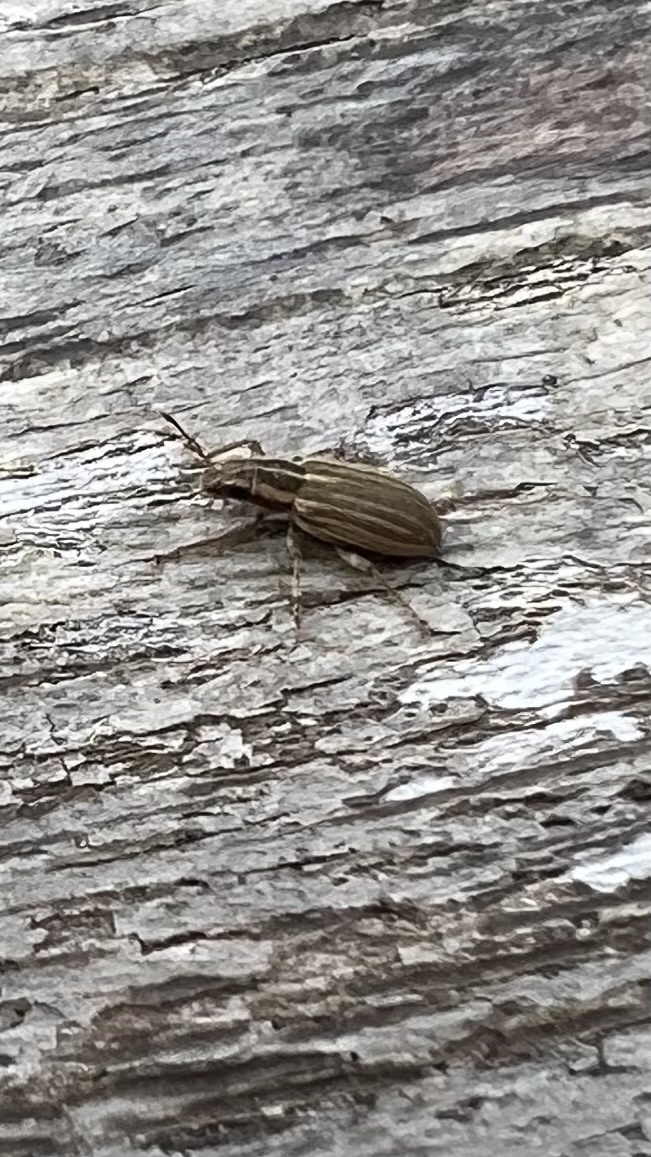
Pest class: pea_leaf_weevil